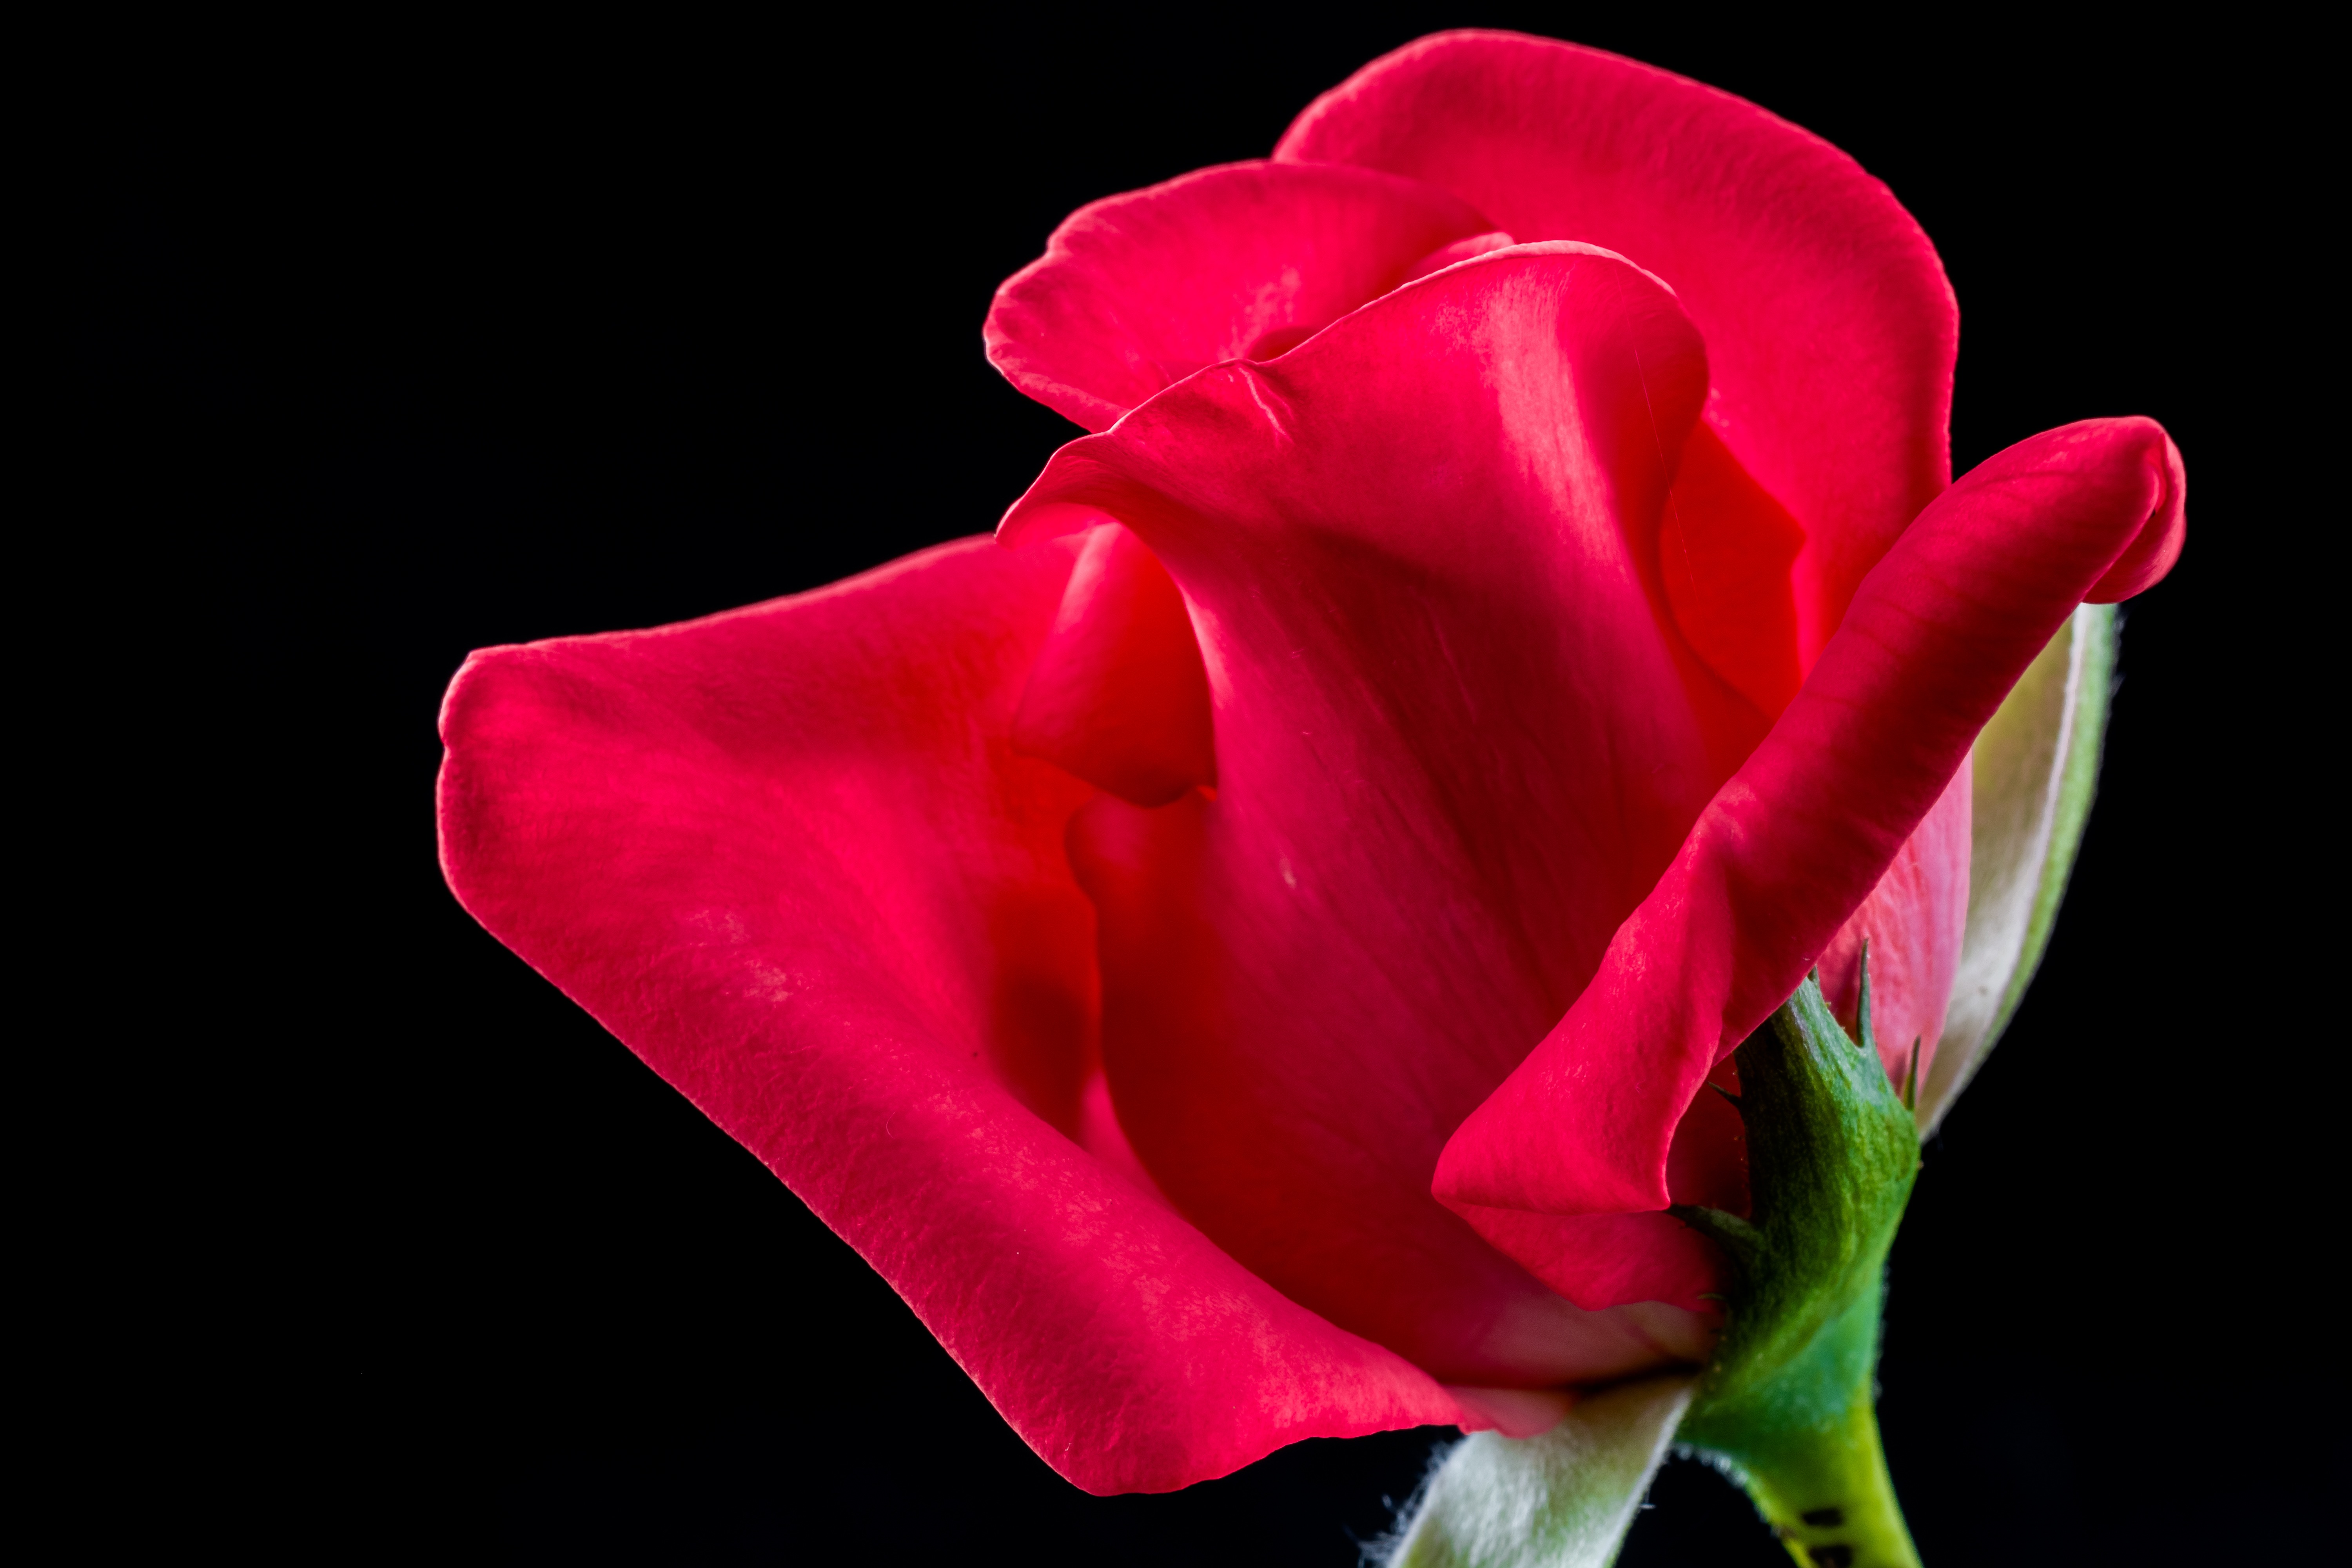
blossom, plant, flower, petal, bloom, rose, red, pink, red rose, close up, macro photography, flowering plant, garden roses, rose family, plant stem, land plant, rose order